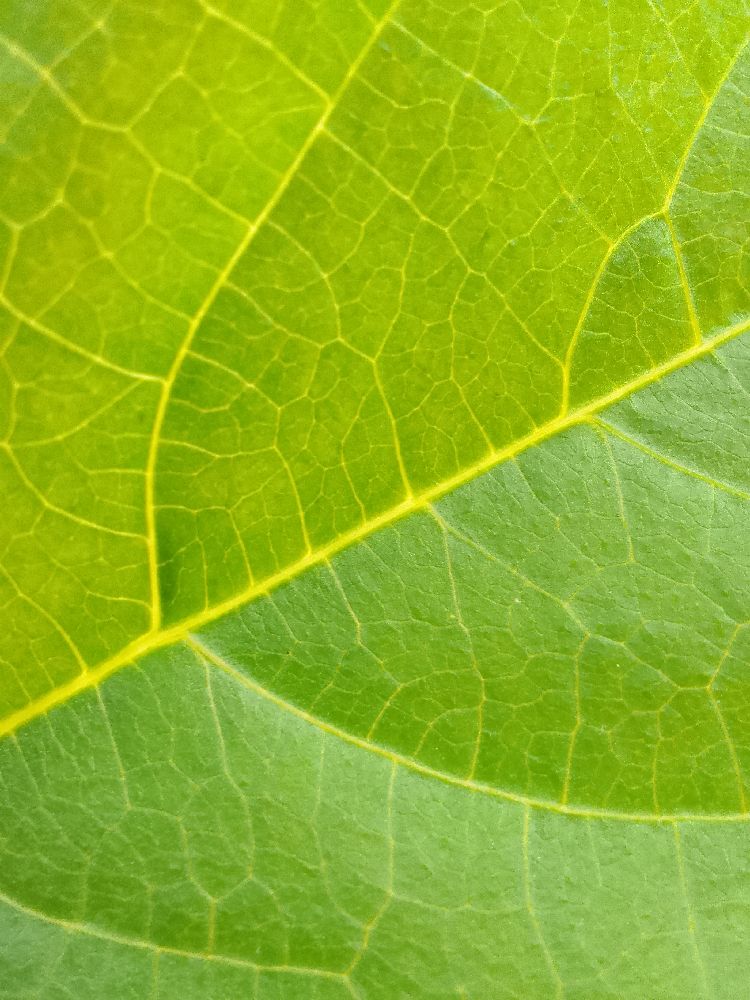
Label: healthy